Ewa Serwa

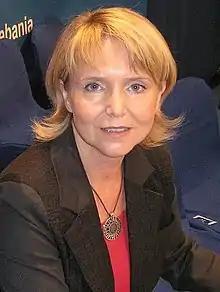
Ewa Serwa in 2007

Ewa Serwa (born 7 October 1956) is a Polish actress. She has appeared in more than 45 films and television shows since 1978.